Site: brandenburg
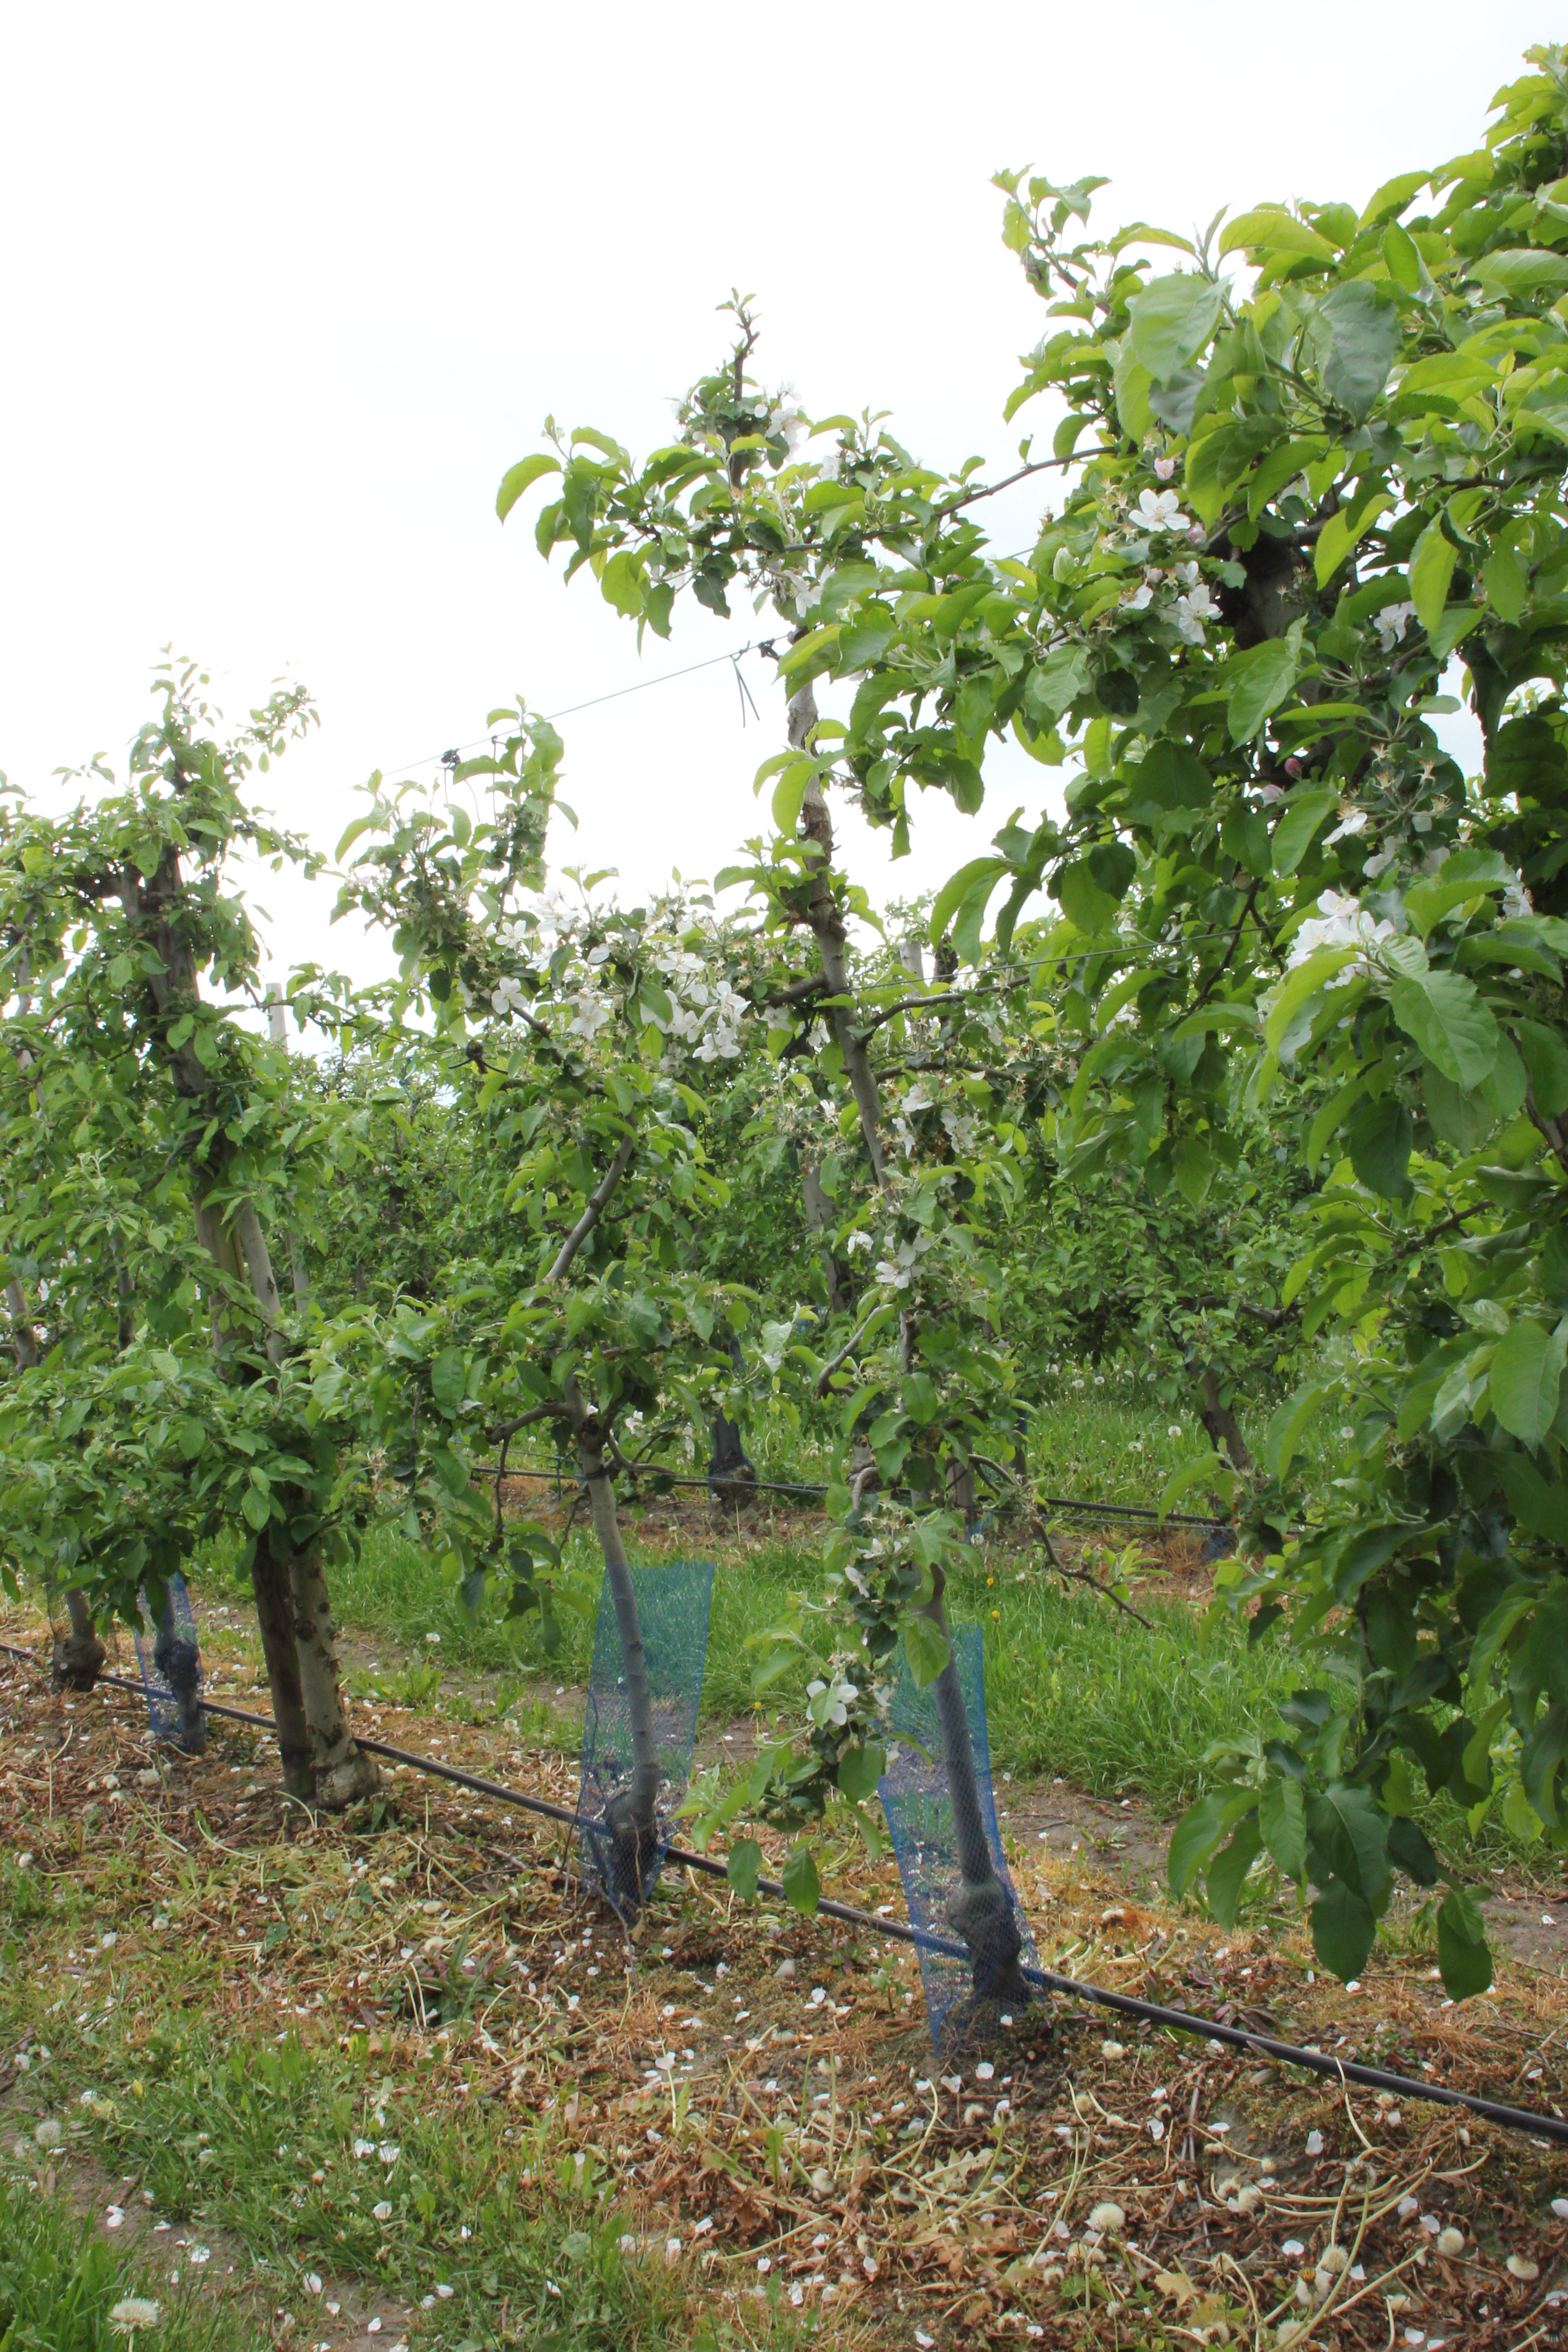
Growth stage (BBCH 67): Flowering